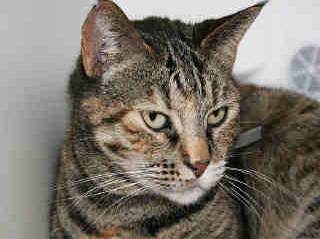
Label: cat